Who's That Knocking at My Door

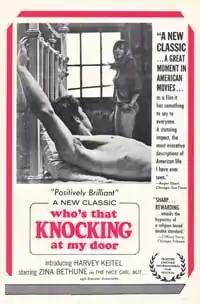
Theatrical release poster

Who's That Knocking at My Door, originally titled I Call First, is a 1967 American independent drama film written and directed by Martin Scorsese which stars Harvey Keitel and Zina Bethune. It was Scorsese's feature film directorial debut and Keitel's debut as an actor. The story follows Italian-American J.R. (Keitel) as he struggles to accept the secret hidden by his independent and free-spirited girlfriend (Bethune).